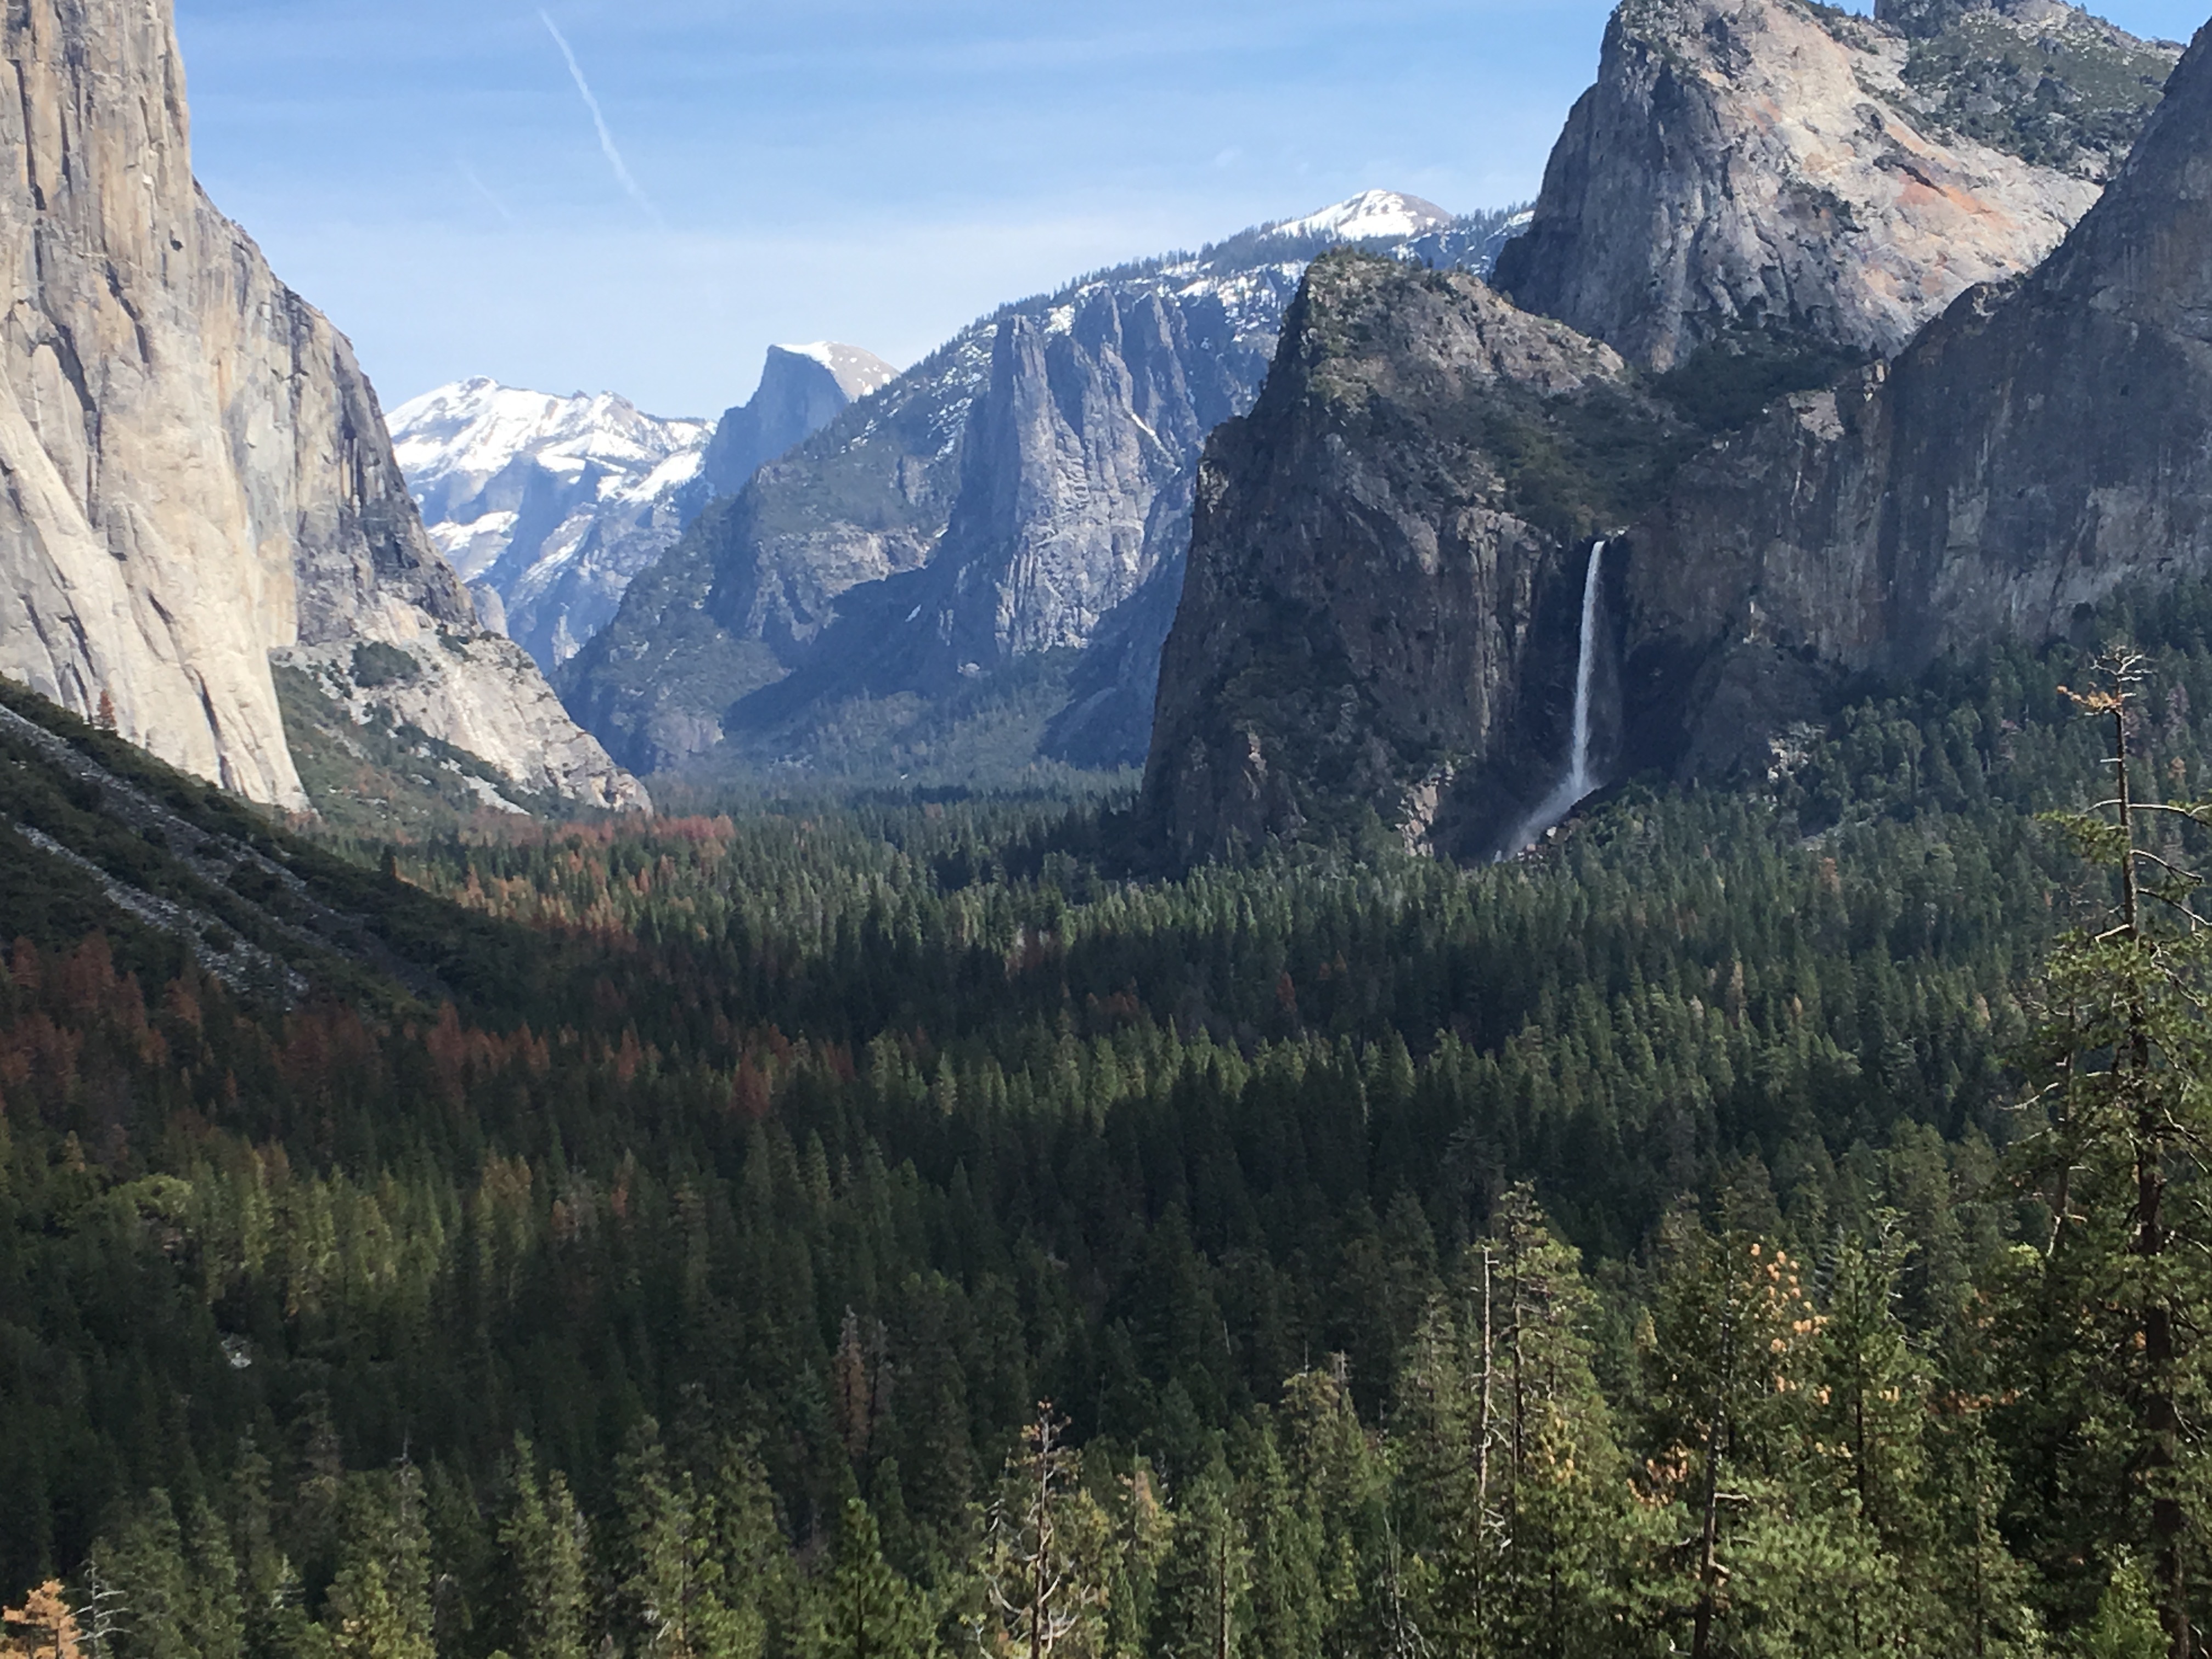
wilderness, walking, mountain, adventure, valley, mountain range, park, national park, ridge, massif, alps, ravine, plateau, fell, cirque, landform, mountain pass, geographical feature, mountainous landforms